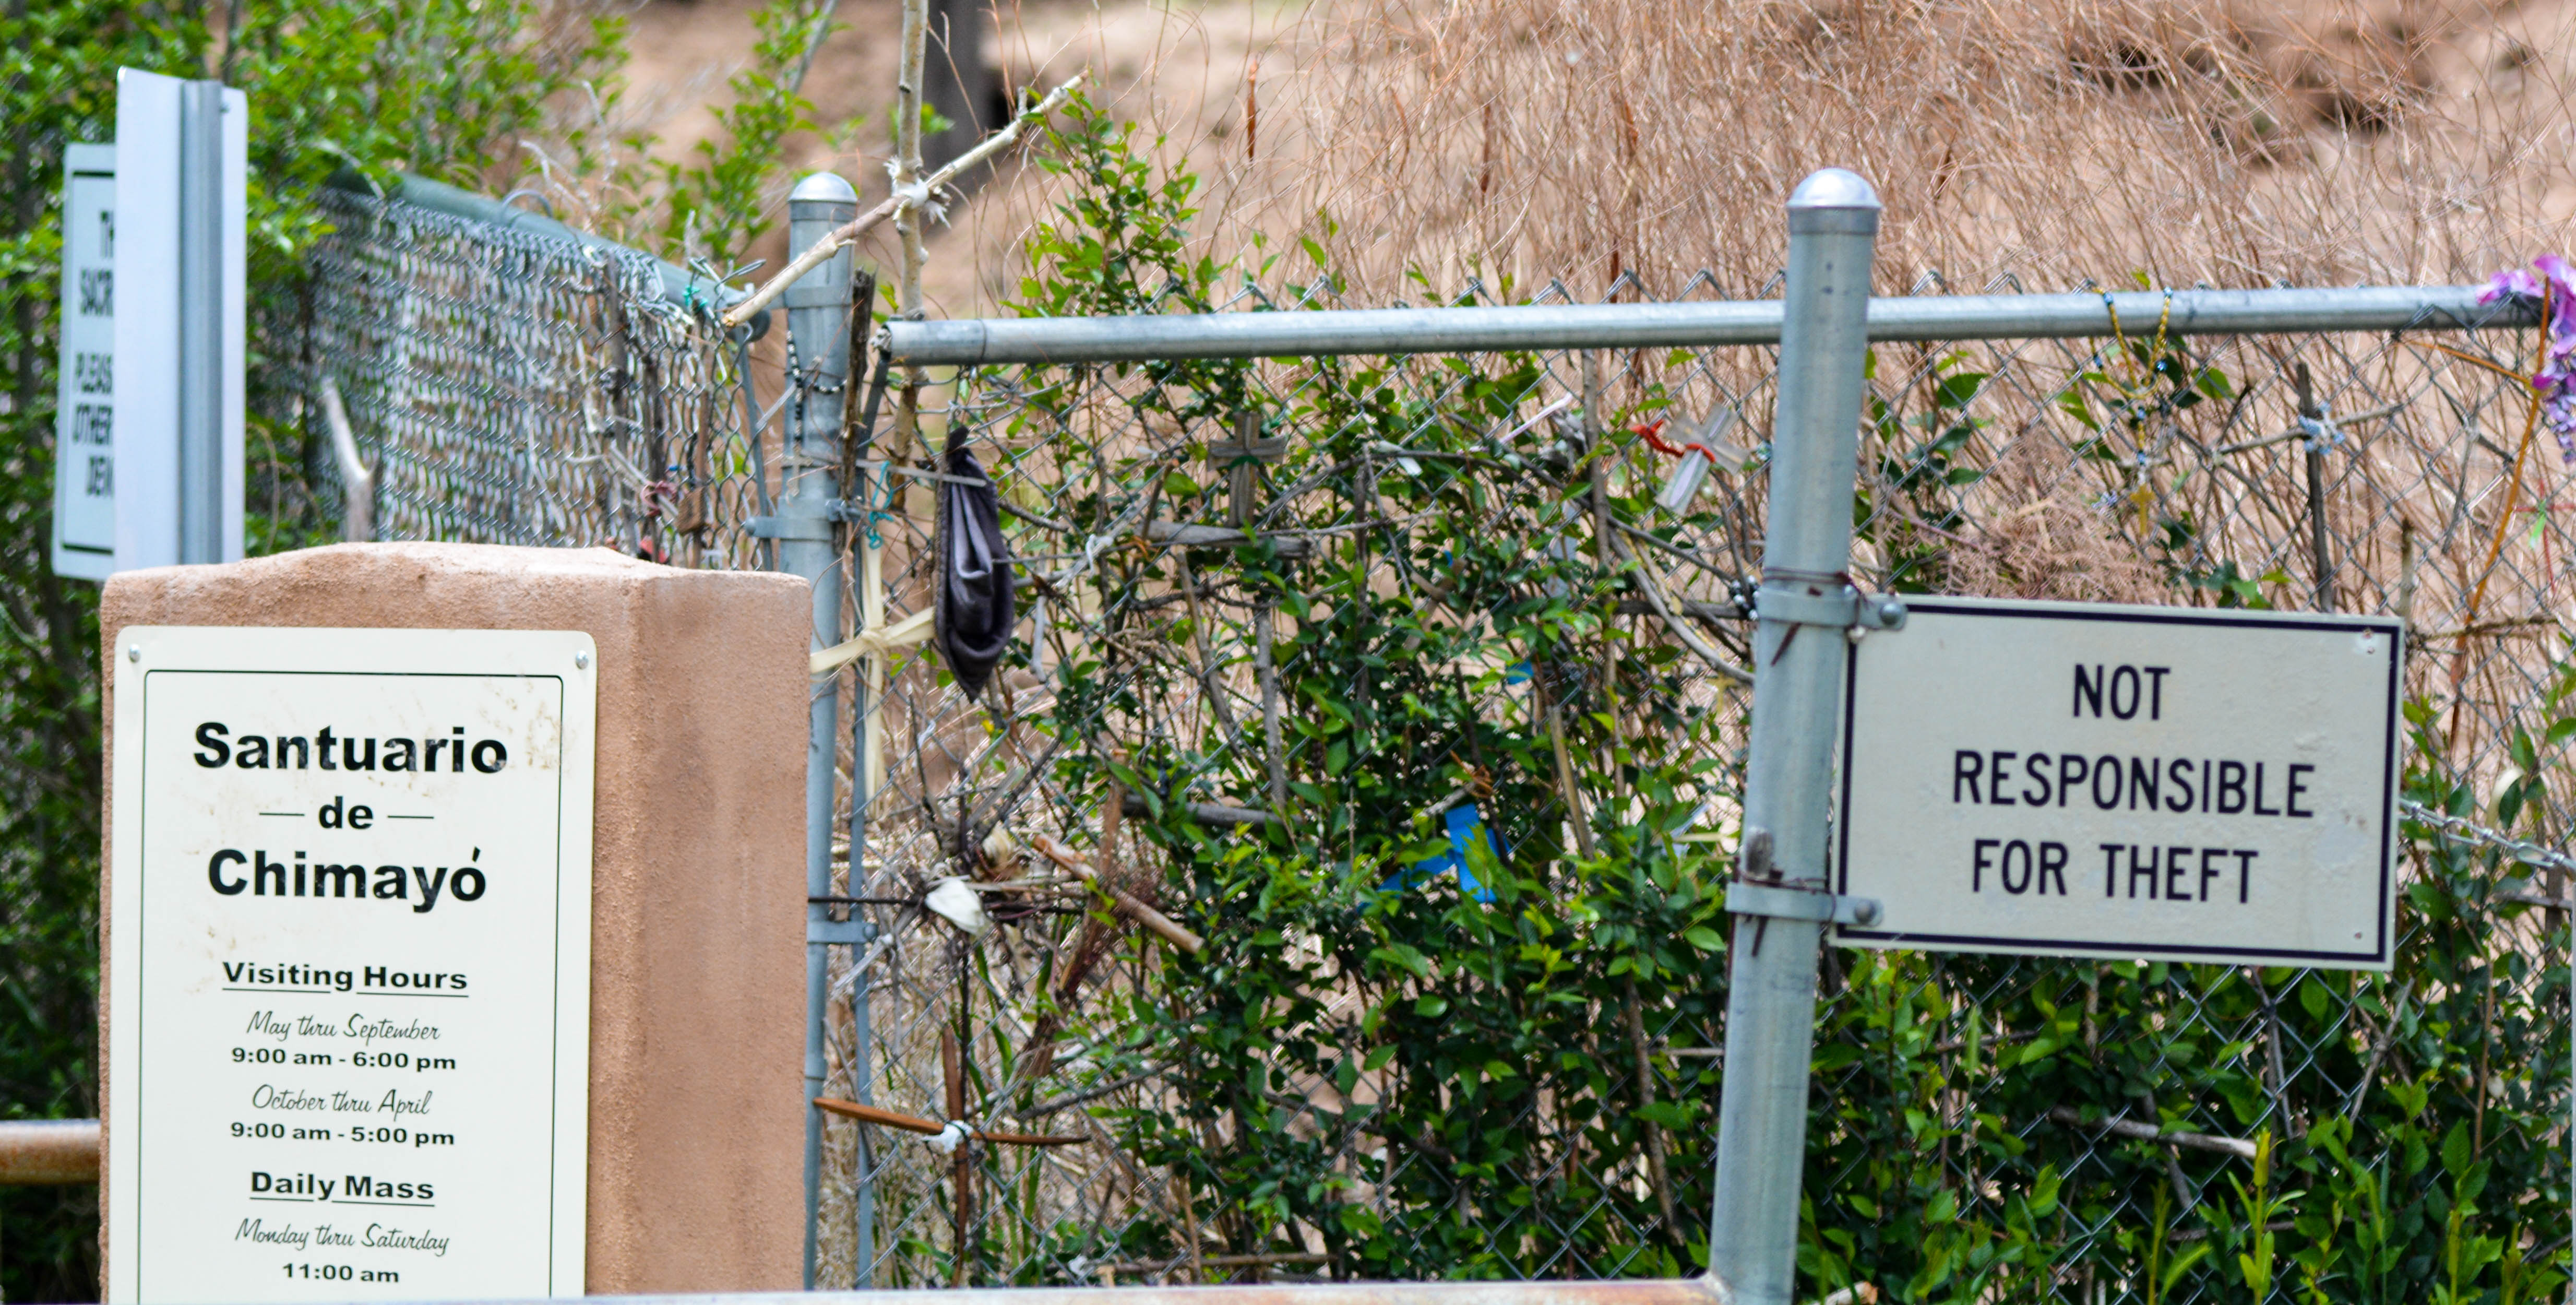
fence, trail, flower, sign, community, garden, signage, santafe, truchas, northernnewmexico, pueblosantafe